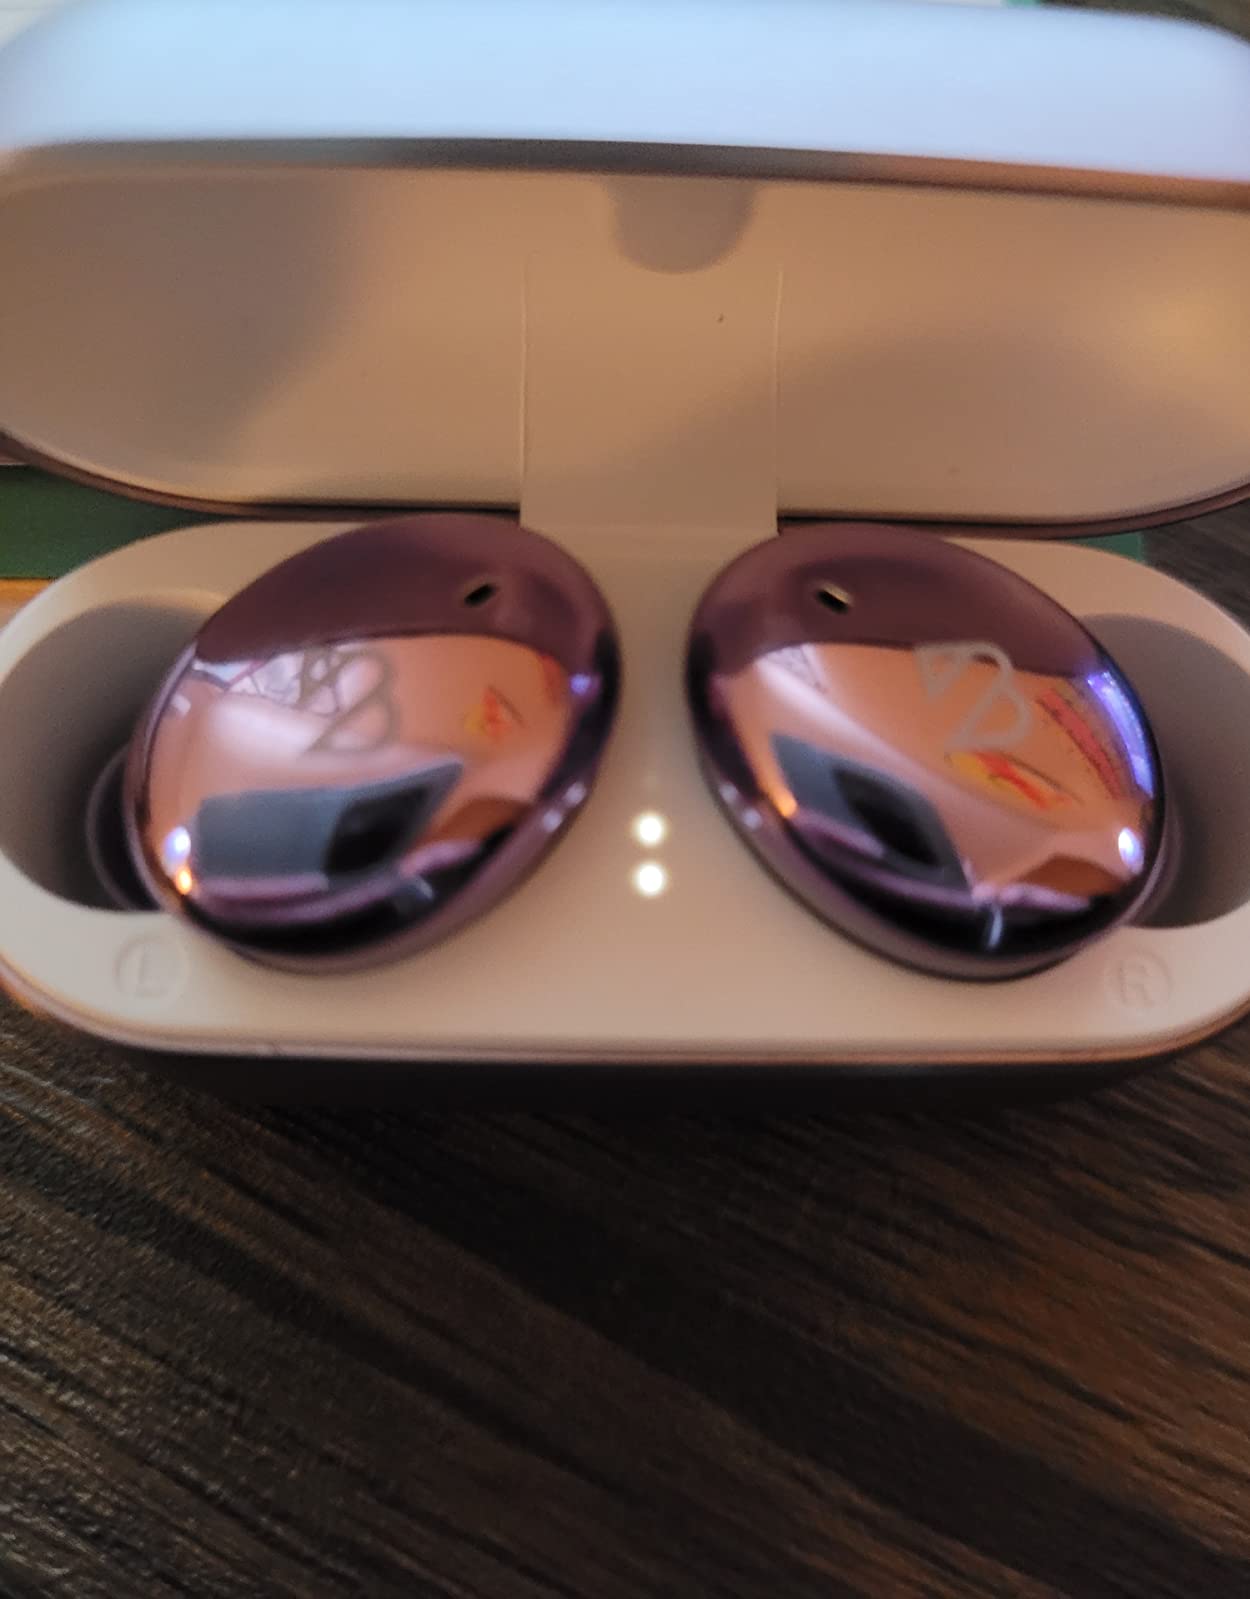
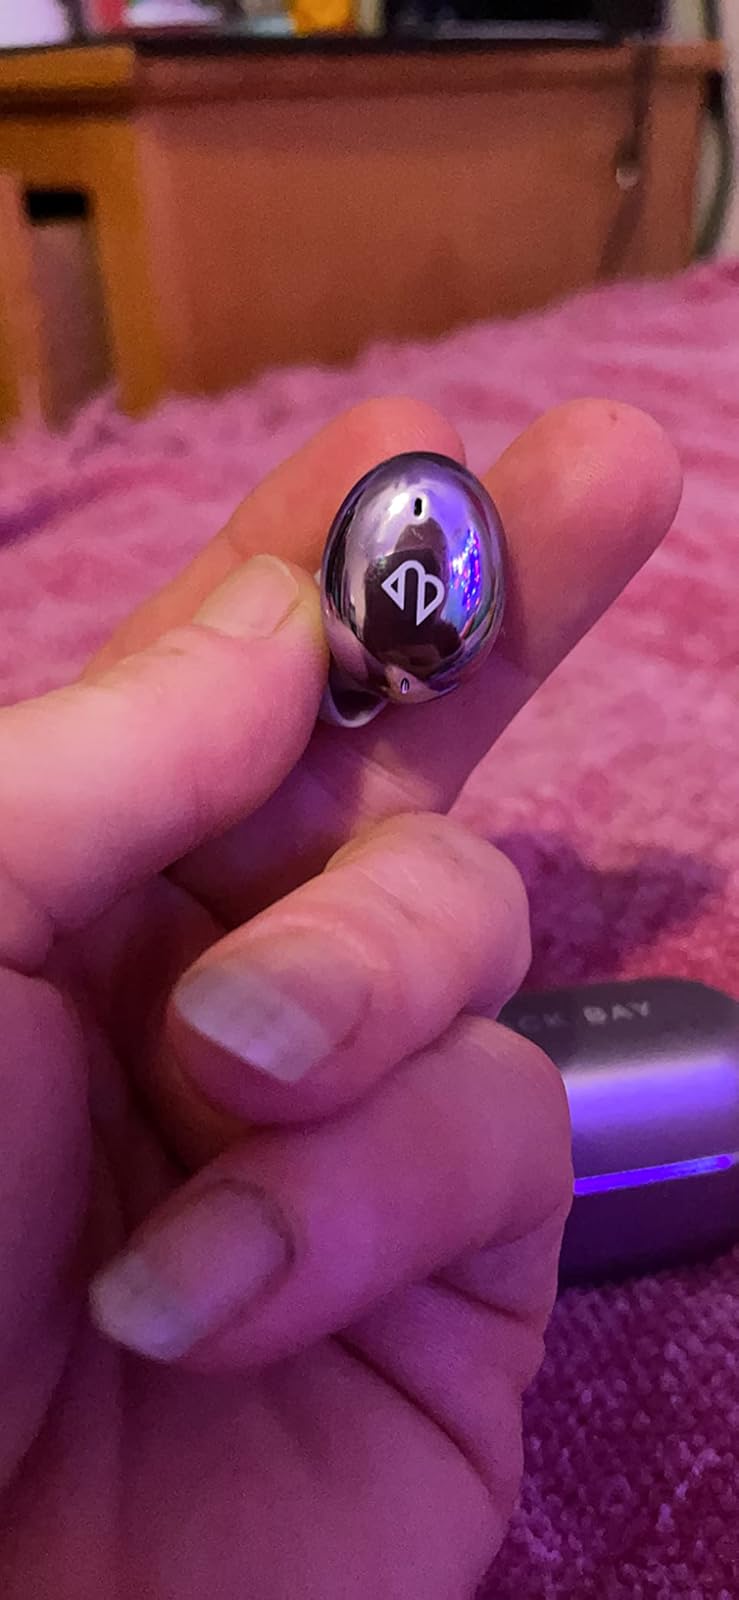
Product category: earbuds
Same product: yes